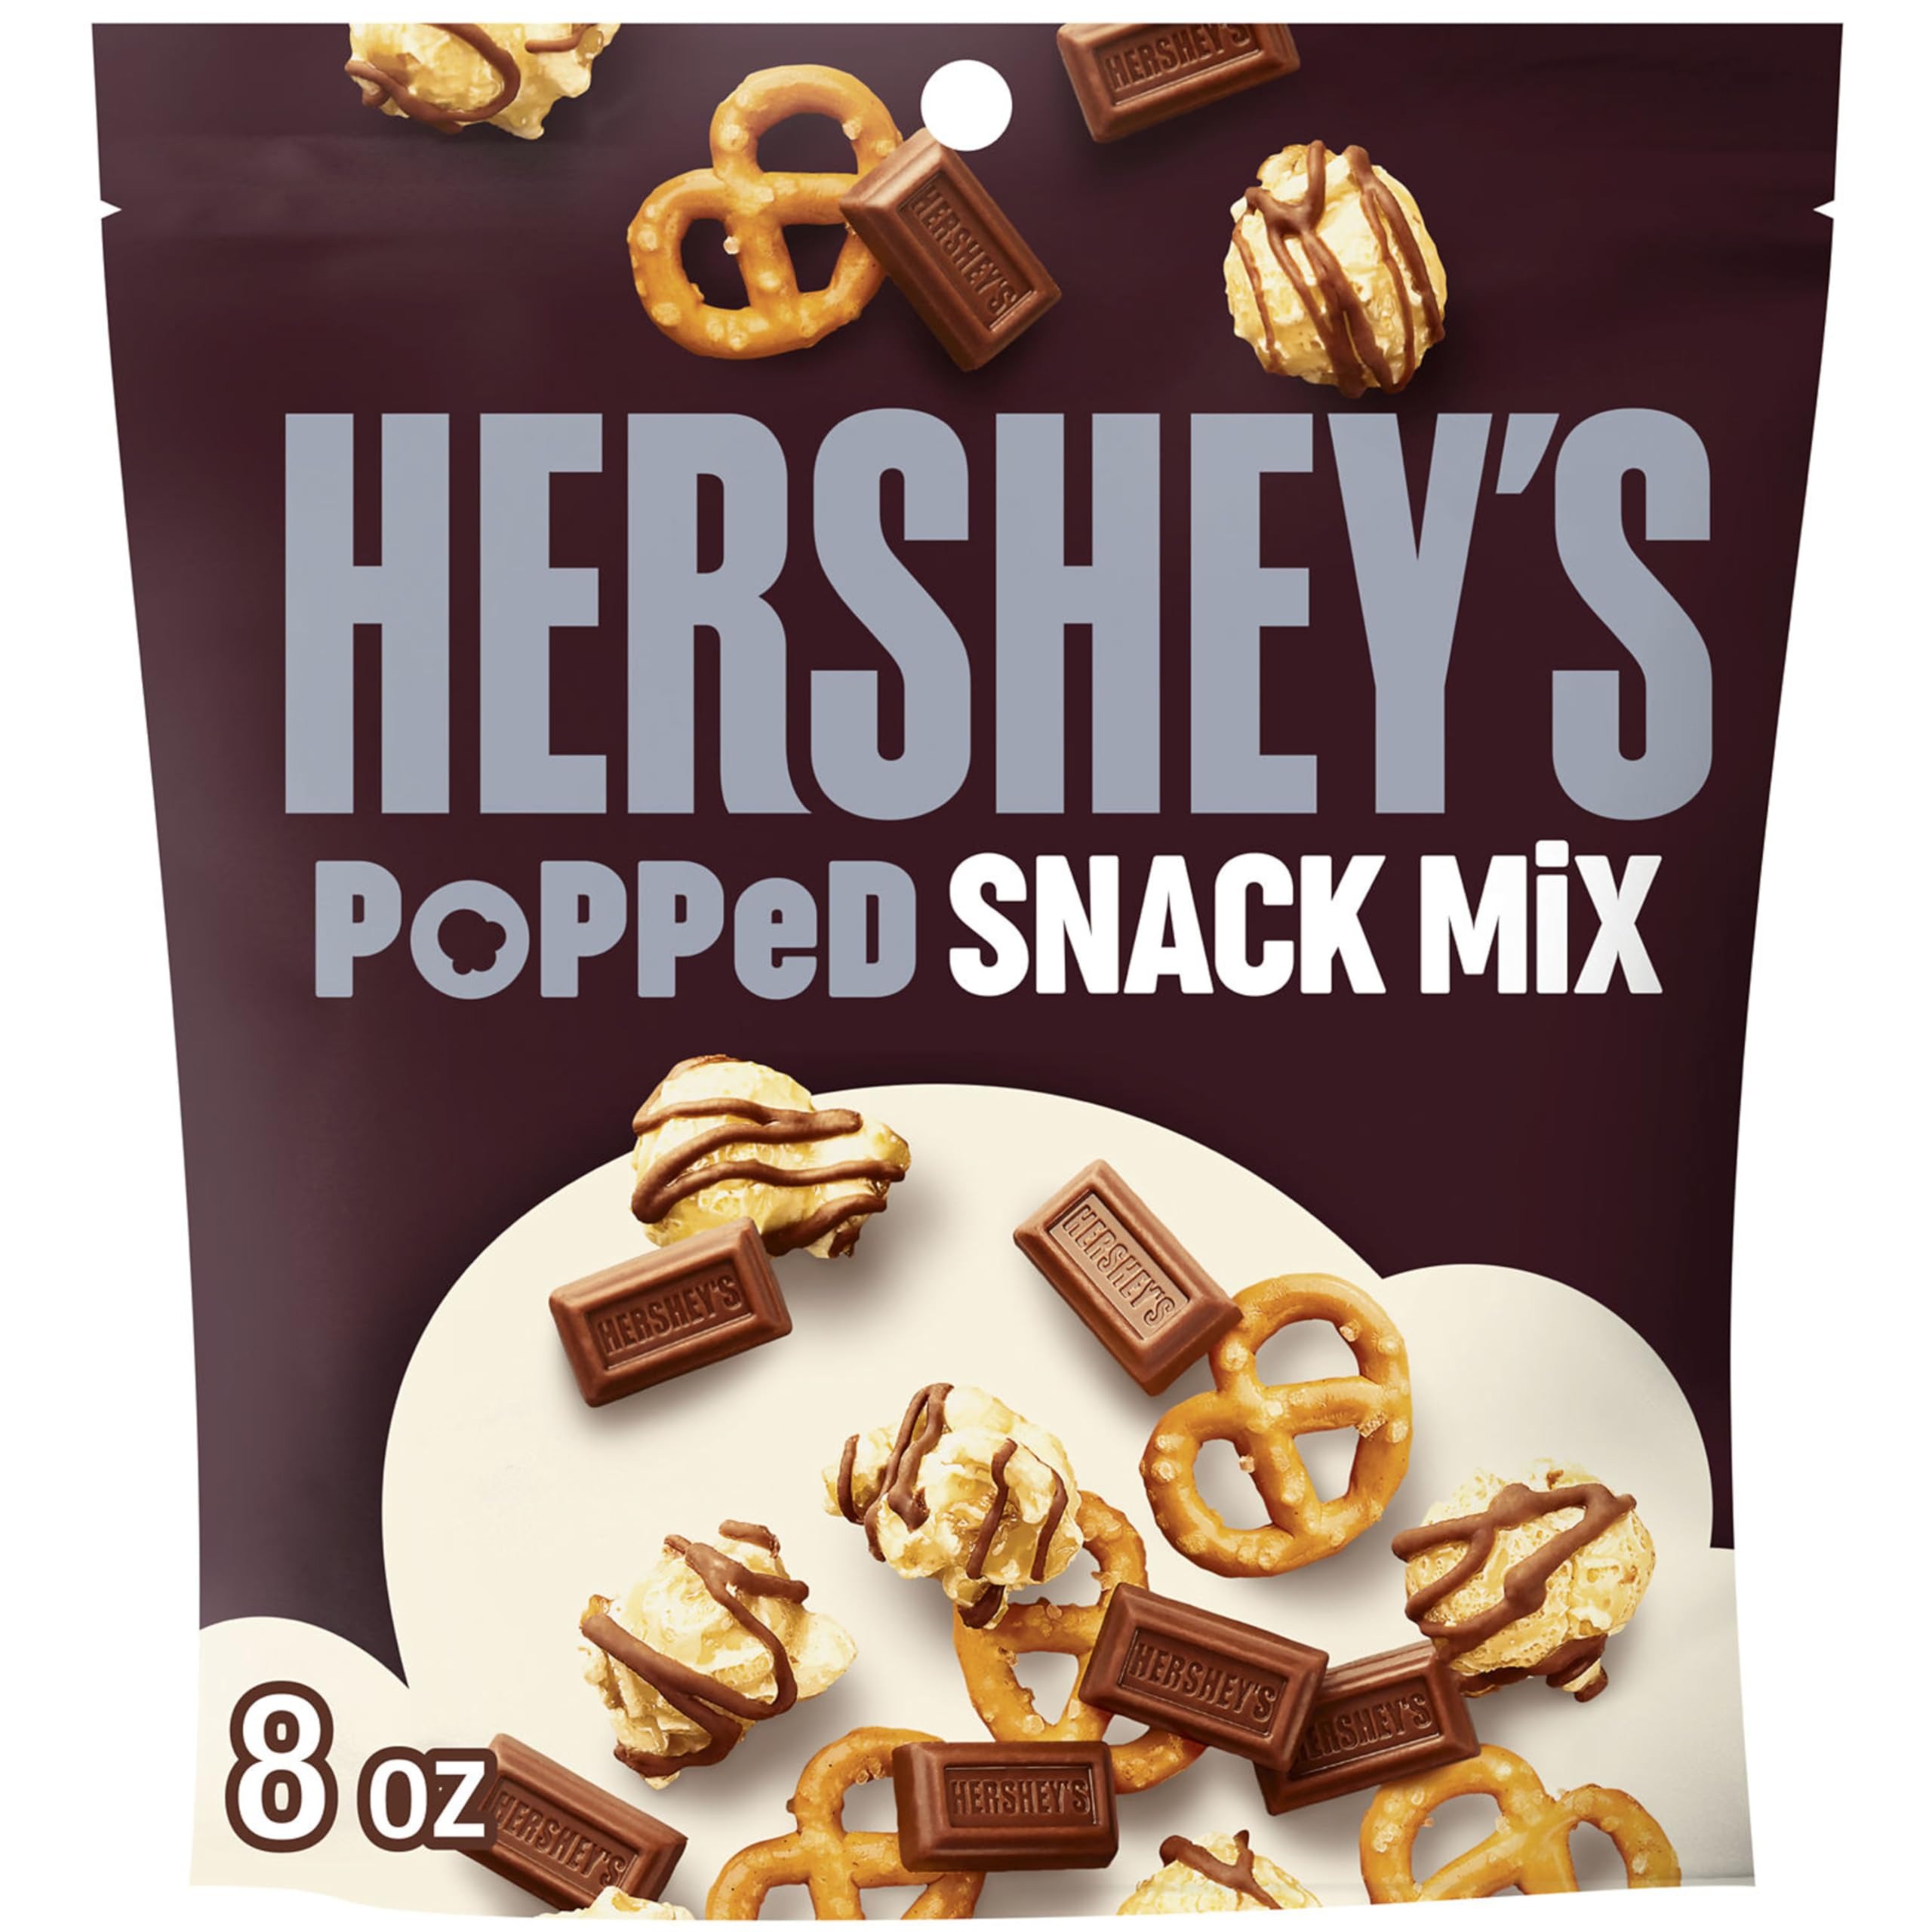
Item Name: HERSHEY'S Milk Chocolate, Popcorn and Pretzel Popped Snack Mix Bag, 8 oz
Bullet Point 1: Contains one (1) 8-ounce bag of HERSHEY'S Milk Chocolate, Popcorn and Pretzels Popped Snack Mix
Bullet Point 2: Make lunch hours, snack breaks and picnics simple with sweet and salty HERSHEY'S snack mix
Bullet Point 3: Kosher certified chocolate, pretzel and drizzled popcorn snack mix placed in a bag for lasting freshness
Bullet Point 4: The perfect treat for New Year's celebrations, birthday parties, retirement bashes, wedding receptions and anniversary dates throughout the year
Bullet Point 5: Salty pretzels, chocolate drizzled popcorn and sweet, creamy HERSHEY'S mini milk chocolate bars combined for the ultimate taste and texture in your everyday, Christmas, Valentine's Day, Easter and Halloween candy selections
Value: 8.0
Unit: Ounce

Price: 7